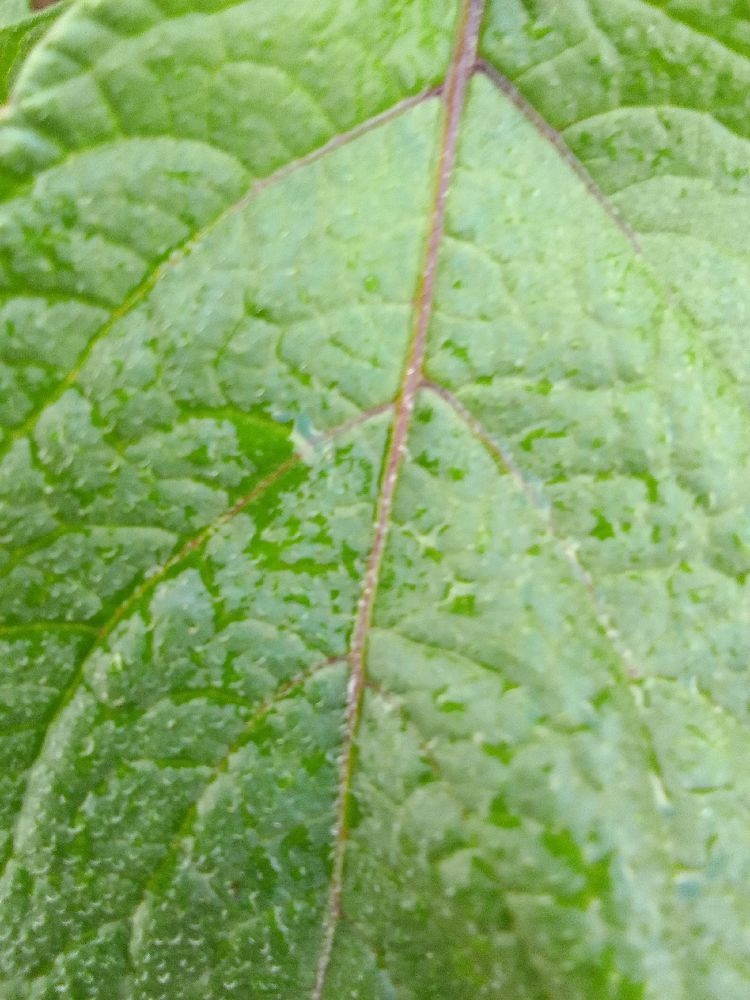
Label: Healthy